Polyeucte (opera)

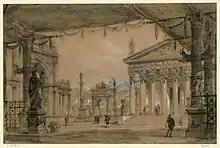

Polyeucte, Félix, Sévère, and Albin, High Priest of Jupiter, are present. They begin to talk about the Christians, upon whom Félix calls for vengeance; but Sévère protests. On this Félix bids all to repair to the temple of Jupiter, but Sévère warns him that noble heads may have to fall; and when Félix answers that the believers are the dregs of the people, reveals that he himself has witnessed the baptism of one equal to any then present. The Governor demands the convert's name, and, not obtaining it, declares that he will condemn the whole family to death, should they turn from the orthodox creed. Sévère urges Polyeucte to guard his own life for the sake of those he loved, but the convert professes himself willing to die.